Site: brandenburg
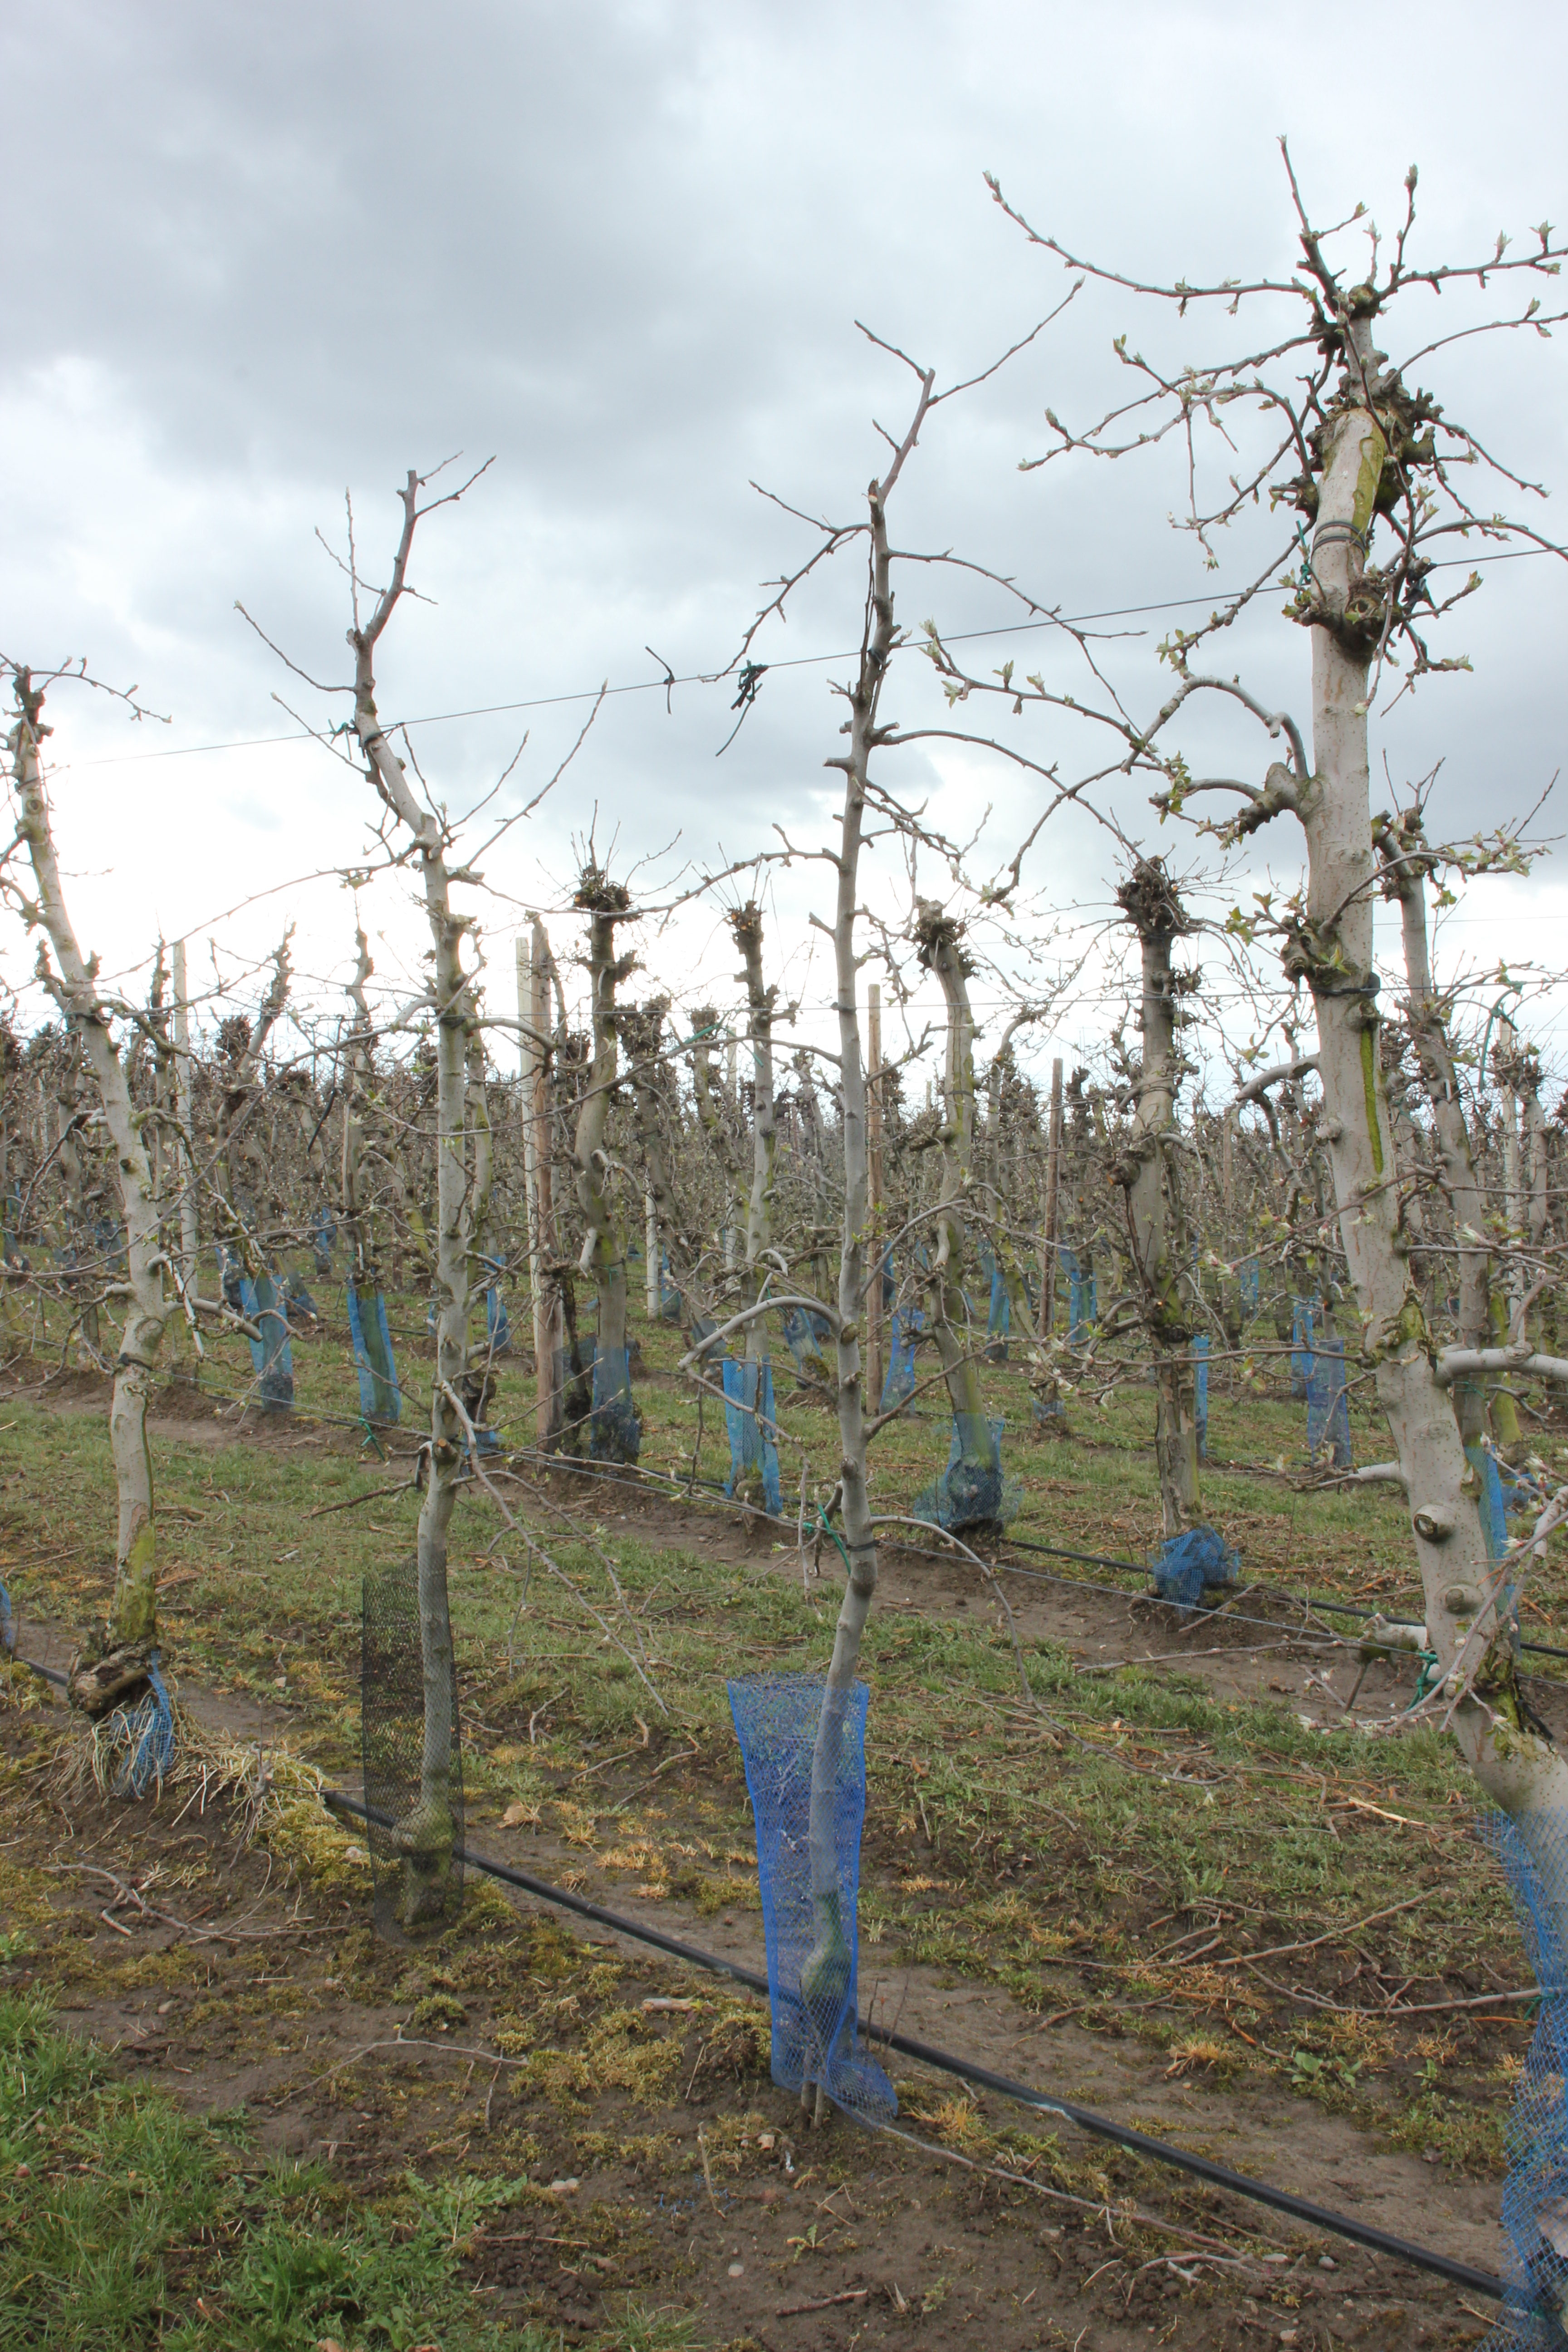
Growth stage (BBCH 55): Inflorescence emergence